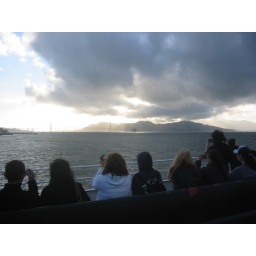
The sun breaks through a cloud and illuminates a ship near the Golden Gate Bridge.